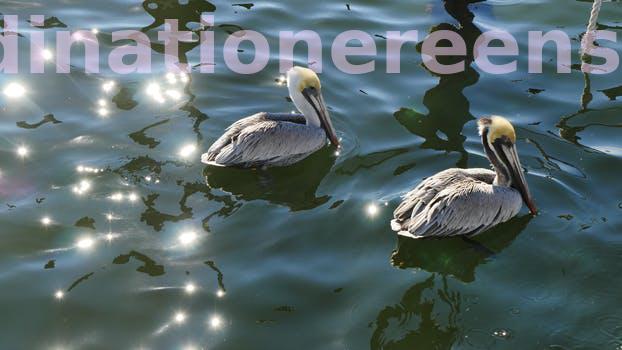
Label: Watermark